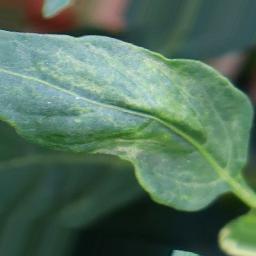
Label: healthy